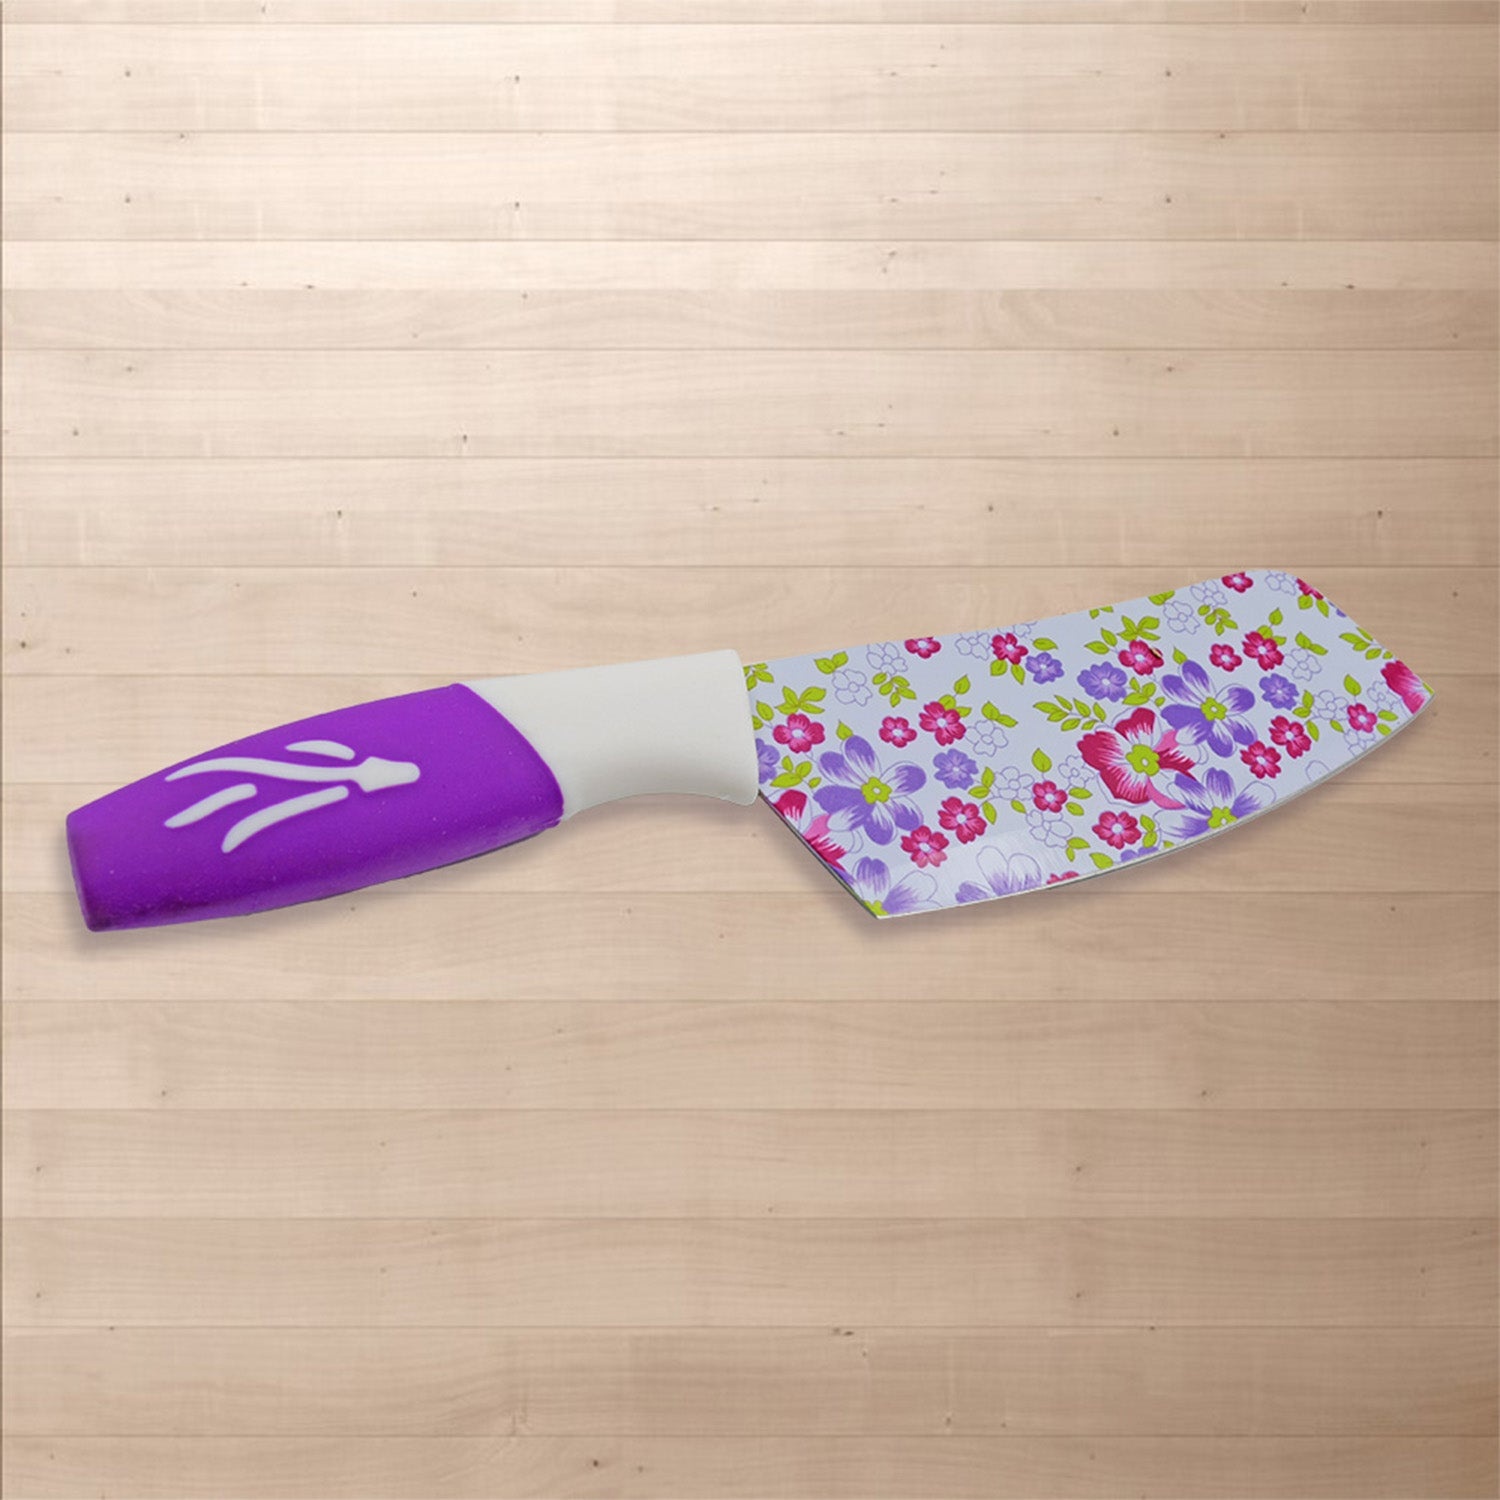
Colorful Designer Stainless Steel Chef Kitchen Knife,  Unique Liquid Marble Sharp Kitchen Knives With Card Packing- Scratch Resistant And Anti Rust Knives For Kitchen 9 Inch (1 Pc)
5862 Colorful Designer Stainless Steel Chef Kitchen Knife, Unique Liquid Marble Sharp Kitchen Knives With Card Packing-Scratch Resistant And Anti Rust Knives For Kitchen 9 Inch (1 Pc) Description:- Superior Material: This colorful knife set was designed from top of the high-carbon stainless steel material. This colorful kitchen knife set is designed for durability and long-lasting sharpness while providing a precise, sharp cutting edge that will make you more efficient. Nonstick Color Coating: We are sure this is an ideal knife. The colorful kitchen knife set have a durable nonstick coating, which can prevent food from sticking to the blade. The camping knife set coating also prevents corrosion and rust effectively. The color coating help to differentiate the utility of each knife, thus keep your food fresher during preparing foods. Ergonomic Handles: Thoughtfully designed, the chef's knife ergonomic handles promote a safe, secure grip for exceptional comfort and control during any food-prep cutting task. Ingenious Look: The sharp chef's knife has a unique look compared to other ordinary knife. The pattern blade provides an exquisite appearance and the comfortable handle provides better grip. Make cooking into a pleasure! An Ideal Gift: Knife is equipped with a knife cover. After use or cleaning, it can be very convenient to store the knives in a kitchen drawer. Besides, it is an excellent Father's Day Gift, Mother's Day Gift, Christmas Gift, newlywed couple gift, 1st apartment gift, birthday gift, etc. Dimension:- Volu. Weight (Gm) :- 140 Product Weight (Gm) :- 91 Ship Weight (Gm) :- 140 Length (Cm) :- 24 Breadth (Cm) :- 9 Height (Cm) :- 3
Brand: Trending Cart
Category: Home & Garden > Kitchen & Dining > Kitchen Tools & Utensils > Kitchen Knives > Chef's Knives